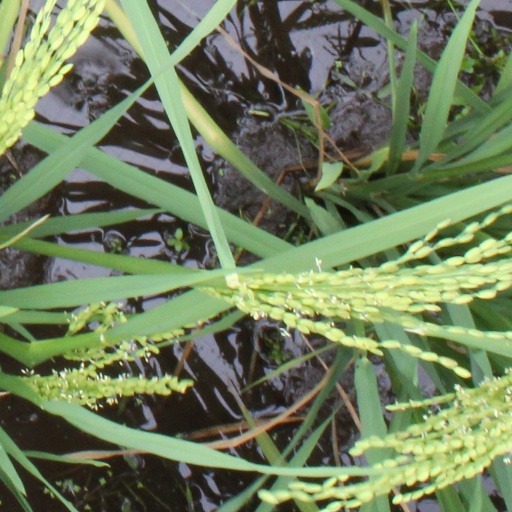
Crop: rice